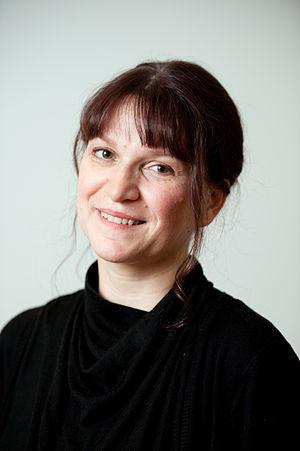
Merethe Lindstrøm est une nouvelliste et romancière norvégienne née le 26 mai 1963 à Bergen.